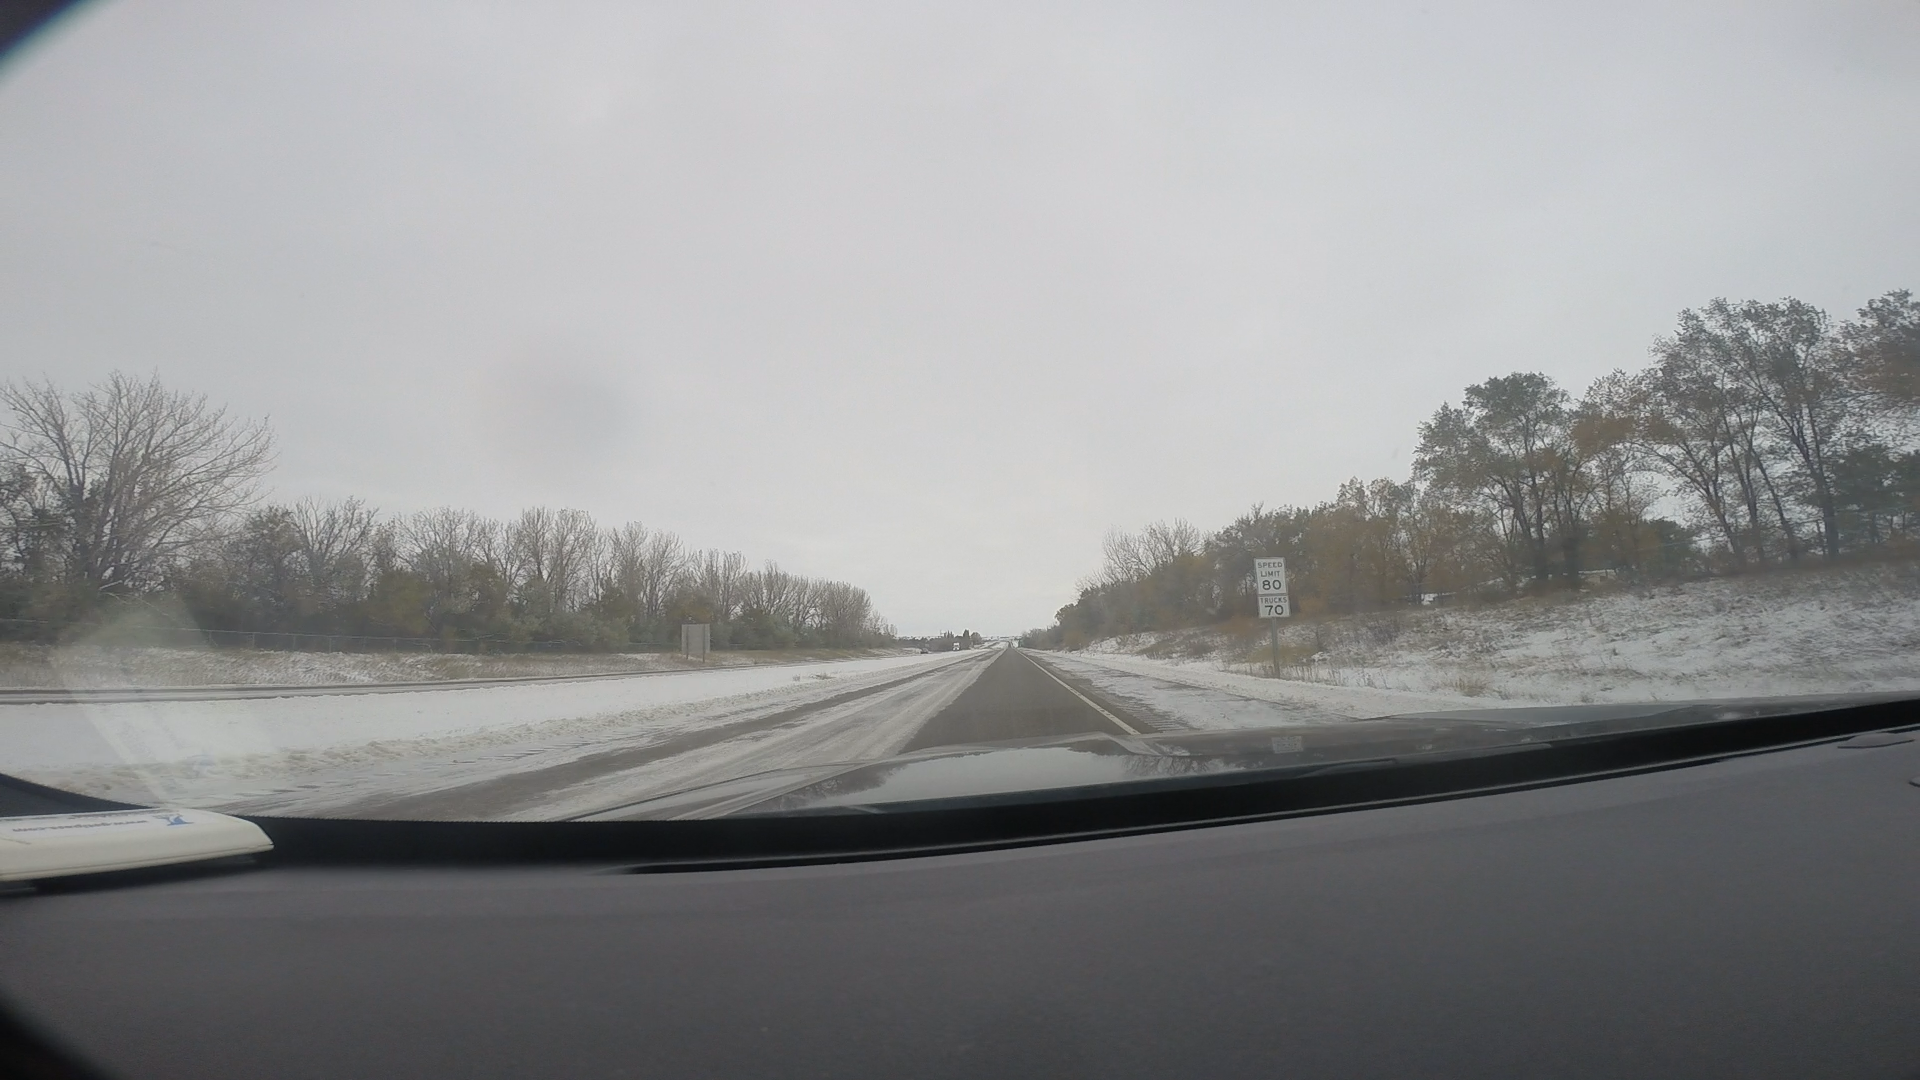
Speed limit sign label: mph80